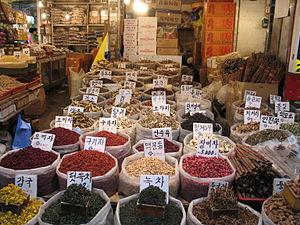
Le marché de Gyeongdong ou Kyungdong, situé dans le Jegi-dong du quartier Dongdaemun-gu de Séoul, est un des plus grands marchés de plantes médicinales et de ginseng de la Corée du Sud.